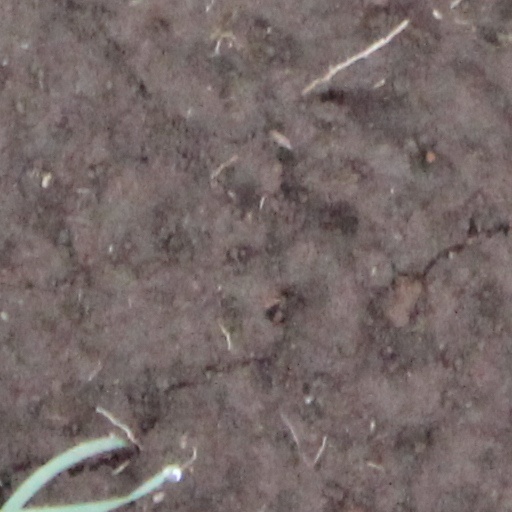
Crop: wheat